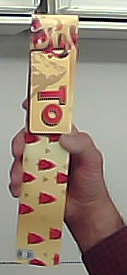
Product: toblerone_white